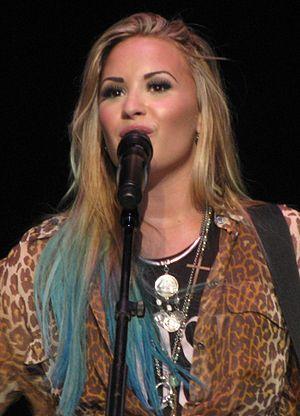
Demetria Devonne Lovato, dite Demi Lovato, née le 20 août 1992 à Albuquerque, est une auteure-compositrice-interprète et actrice américaine, elle est aussi mannequin et entrepreneur. Elle fait ses débuts d'actrice très jeune en jouant dans la série pour enfants Barney en 2002 mais c'est en 2008 qu'elle se fait connaître en jouant le rôle principal dans le téléfilm de Disney Channel Camp Rock, et en 2009, dans la série à succès de la même chaîne, Sonny with a chance, où elle tient aussi le rôle principal. En 2008, elle signe avec le label Hollywood Records avec lequel elle sort six albums : Don't Forget, Here We Go Again, Unbroken, Demi, Confident et Tell Me You Love Me., qui ont tous fait leurs débuts dans le top cinq du Billboard 200.